Dido-class cruiser

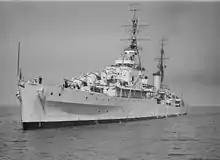
of the "Bellona" subclass

"Bellona" had four single 20 mm added by April 1944 and received an extra eight single 20 mm by April 1945. When she was loaned to the RNZN after the war, the twin Oerlikons were replaced by six single 40mm in the RNZN's own electric powered mount. "Bellona" was never fitted with six standard tachymetric directors which were requested by the RNZN for controlling the Bofors. The quadruple pom pom mounts were mothballed by RNZN for manning reasons but the single Oerlikons were maintained on "Bellona".